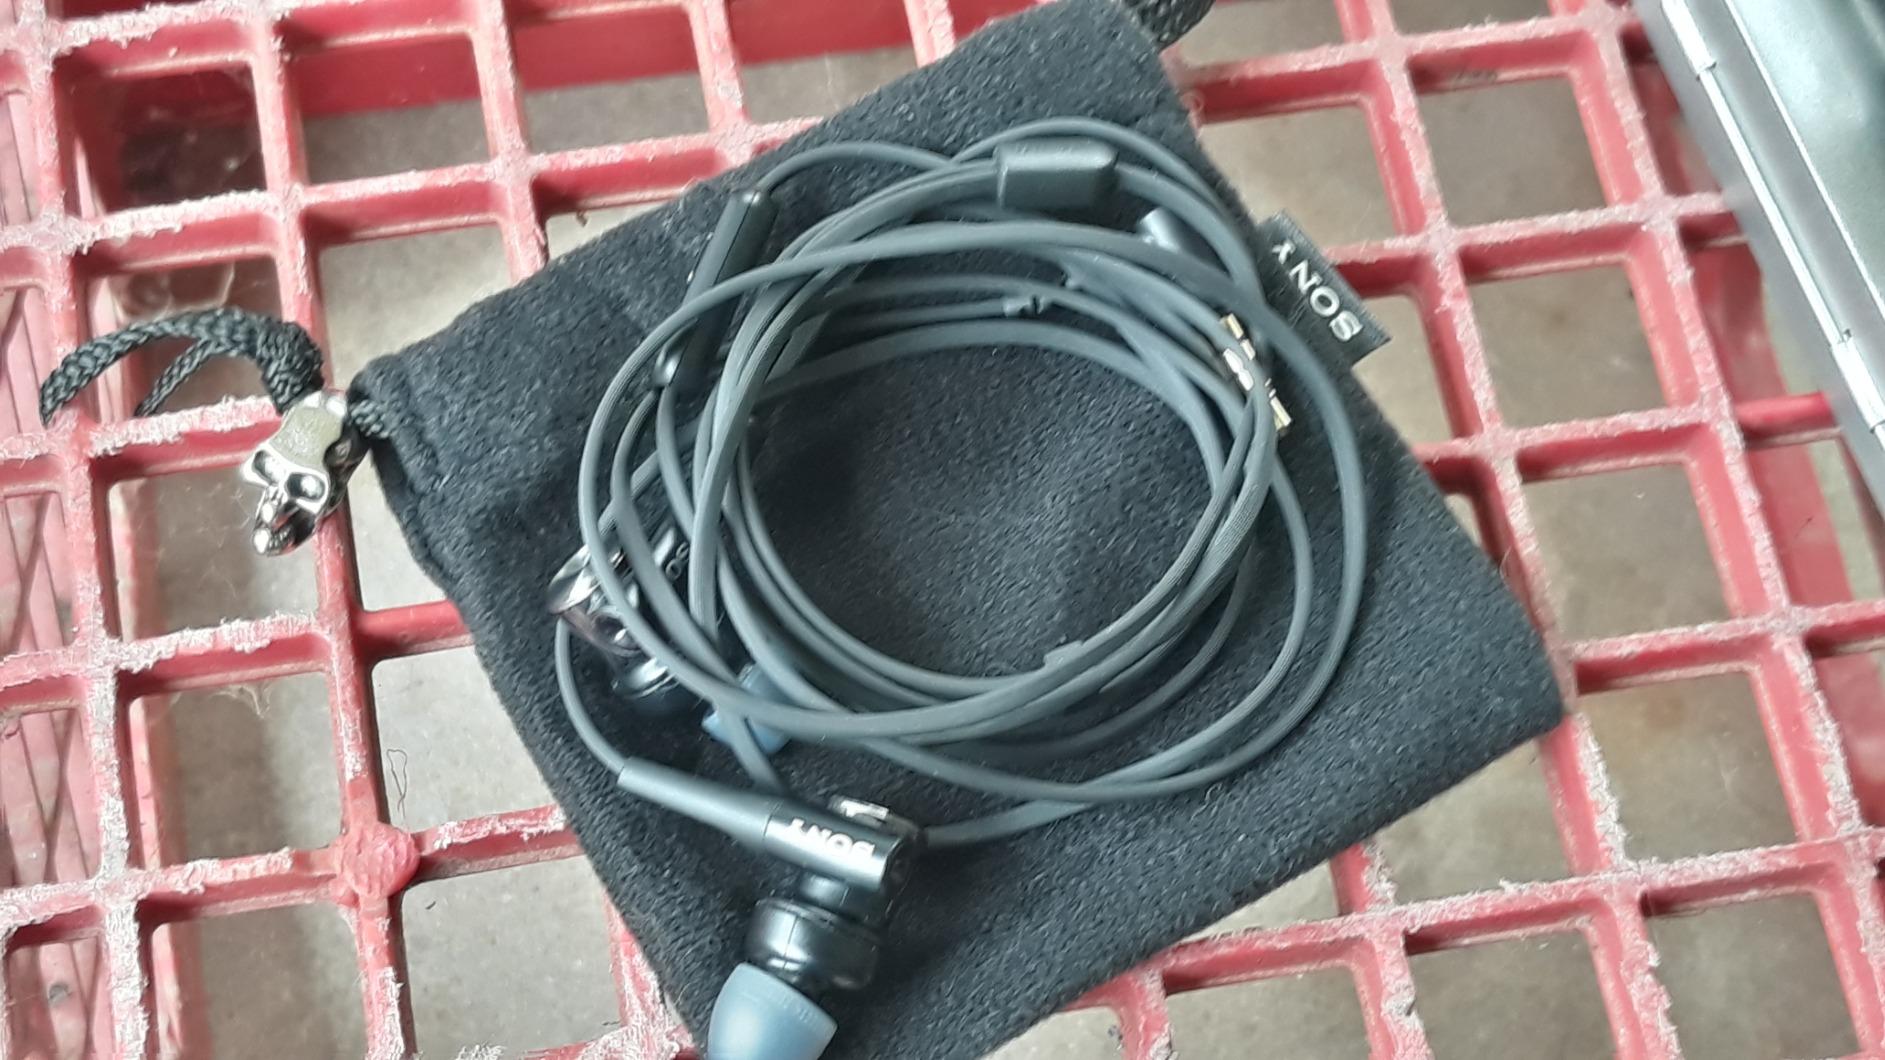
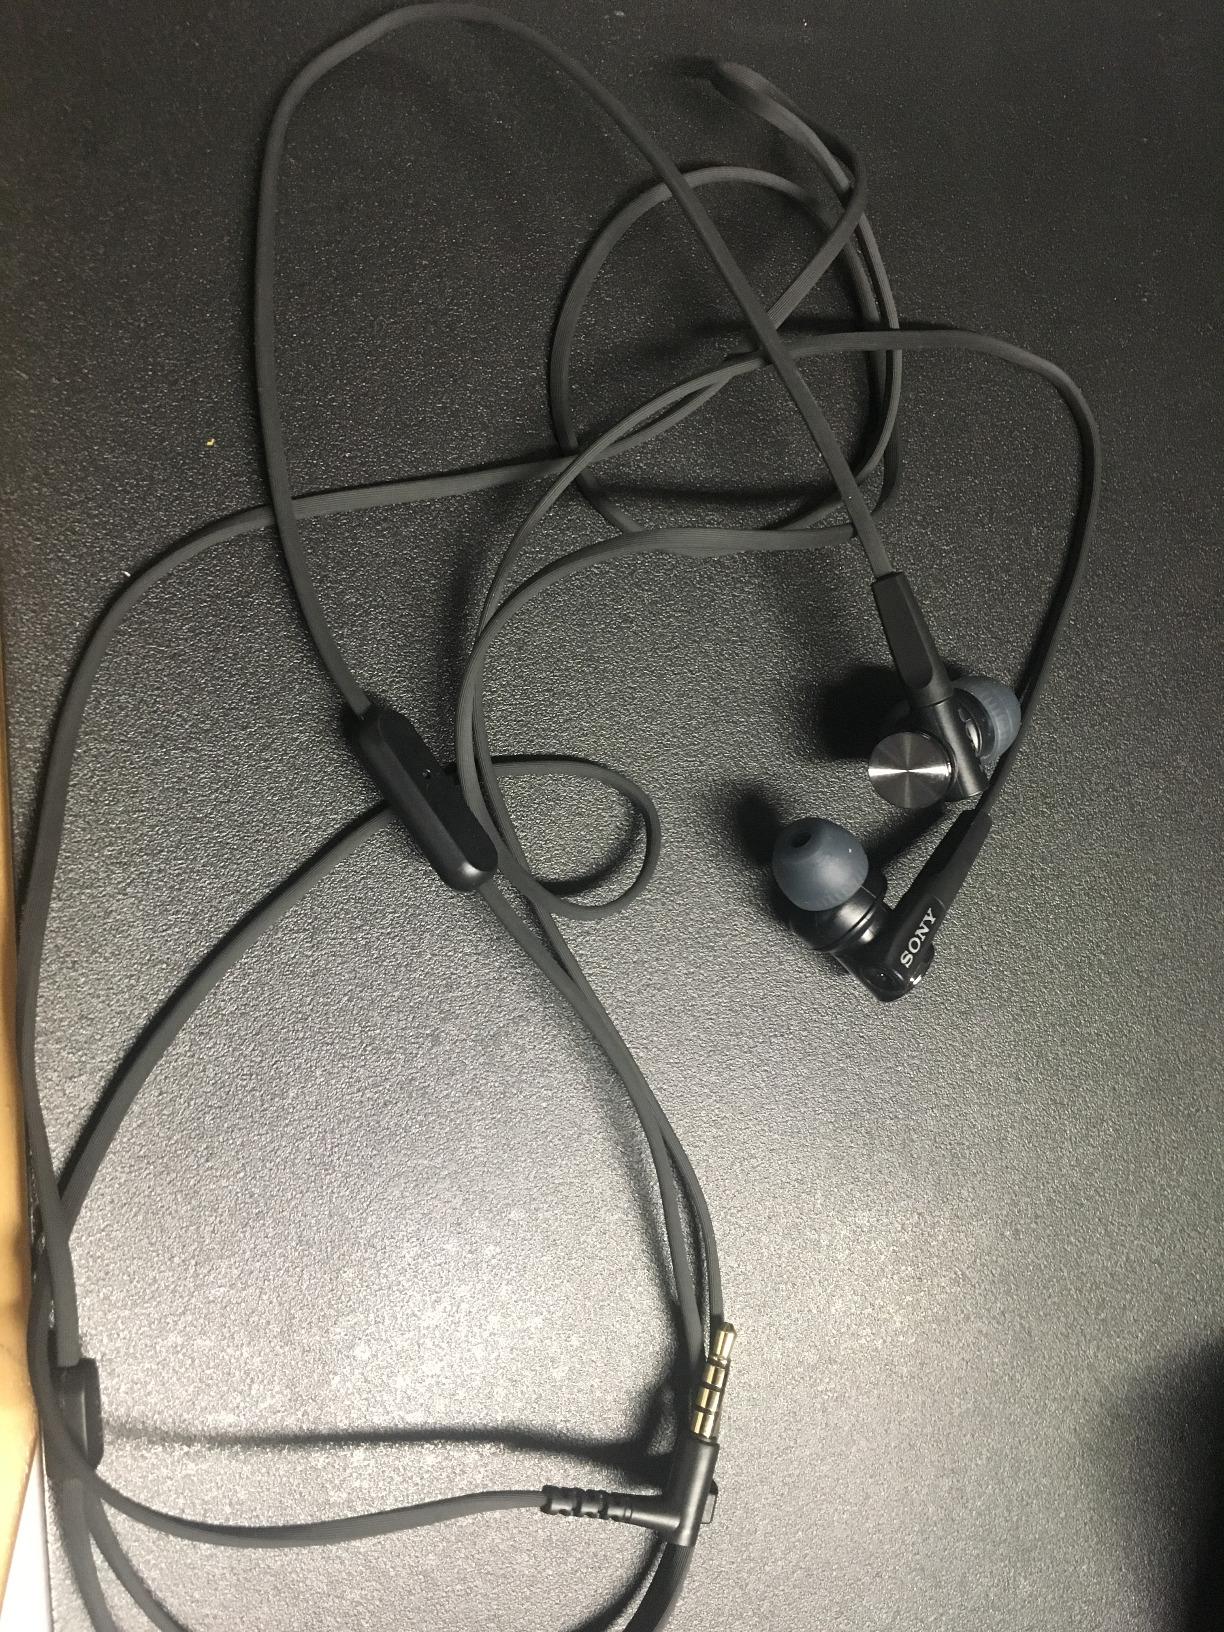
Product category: headphones
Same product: yes